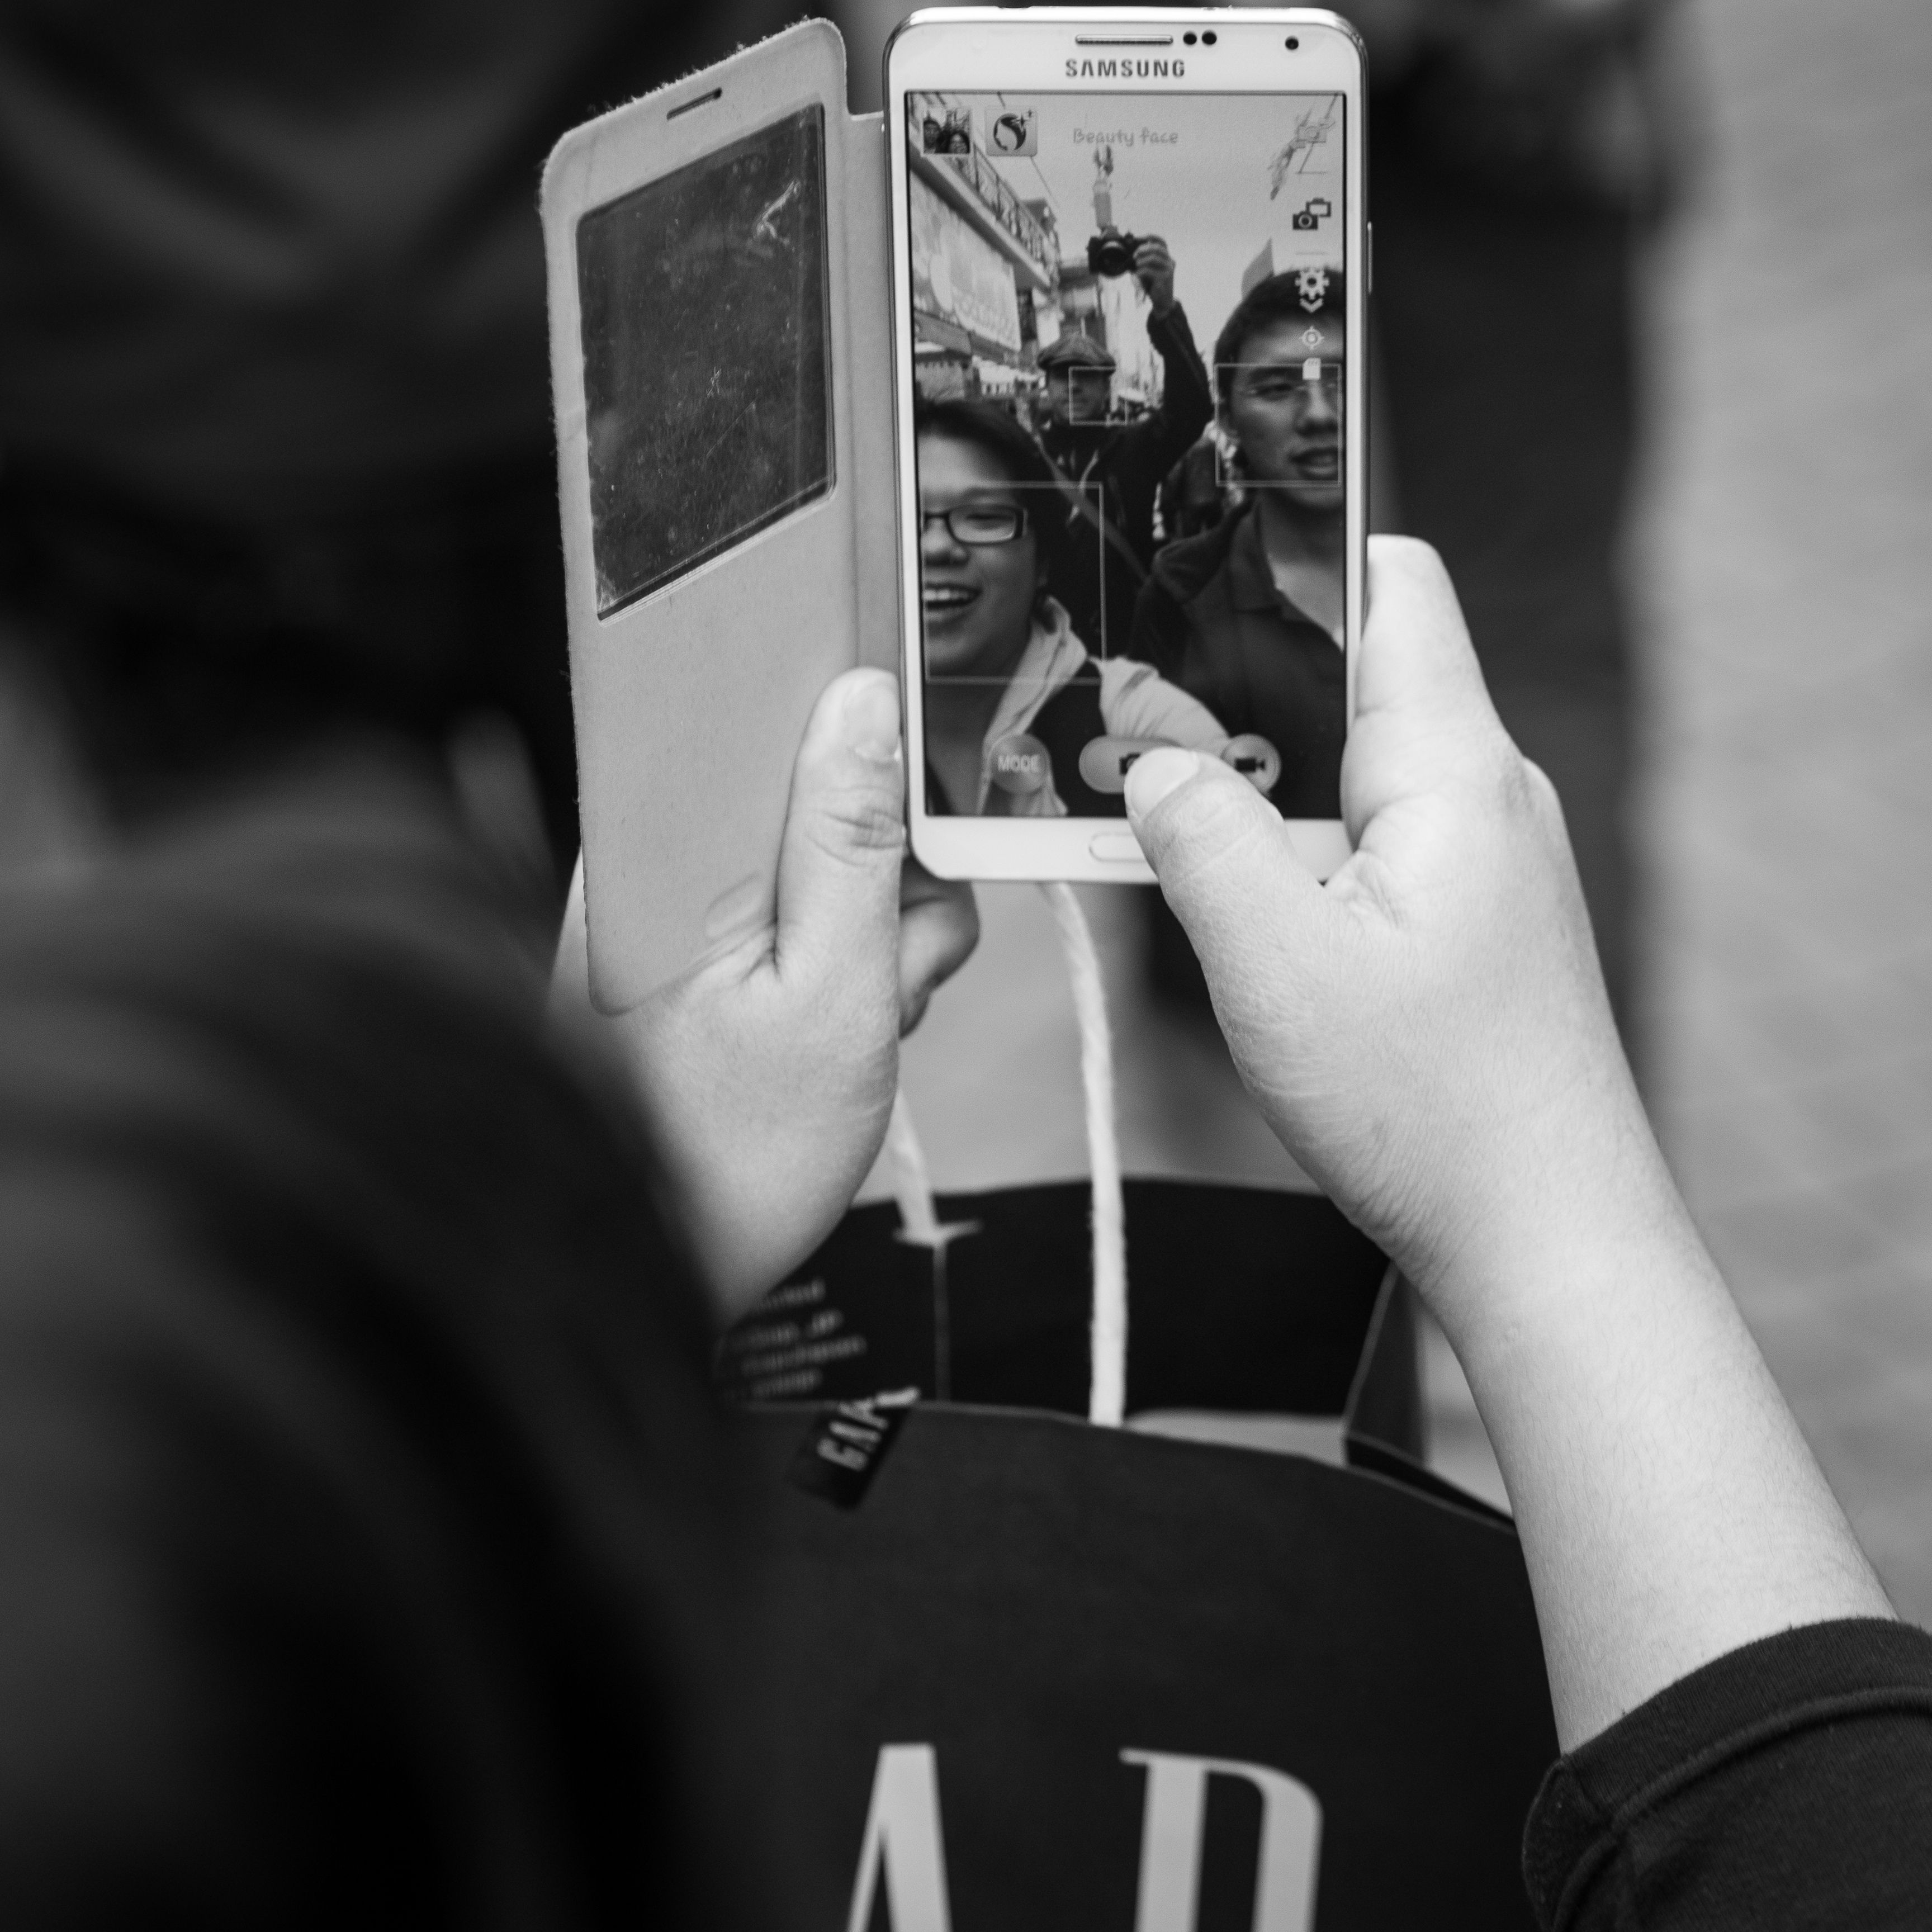
hand, black and white, white, photography, black, monochrome, streetphotography, photograph, image, thomasleuthard, monochrome photography